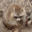
Label: raccoon